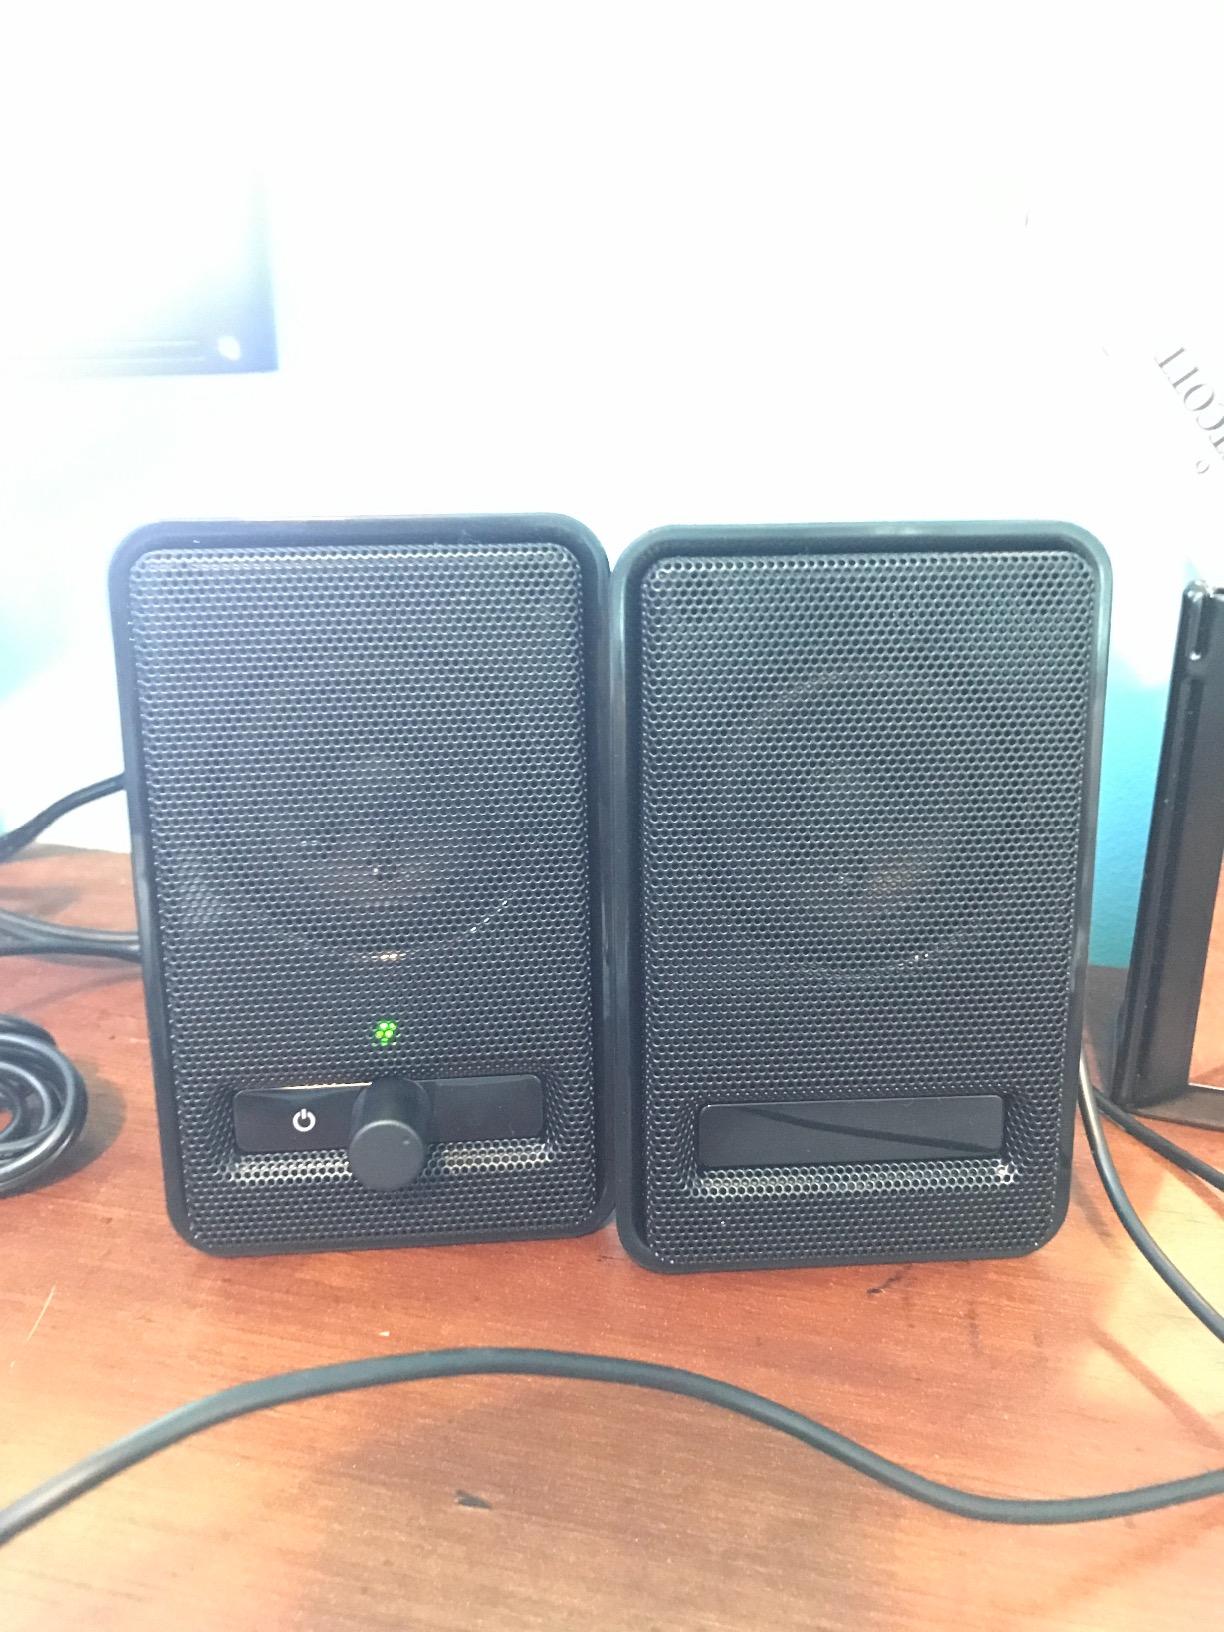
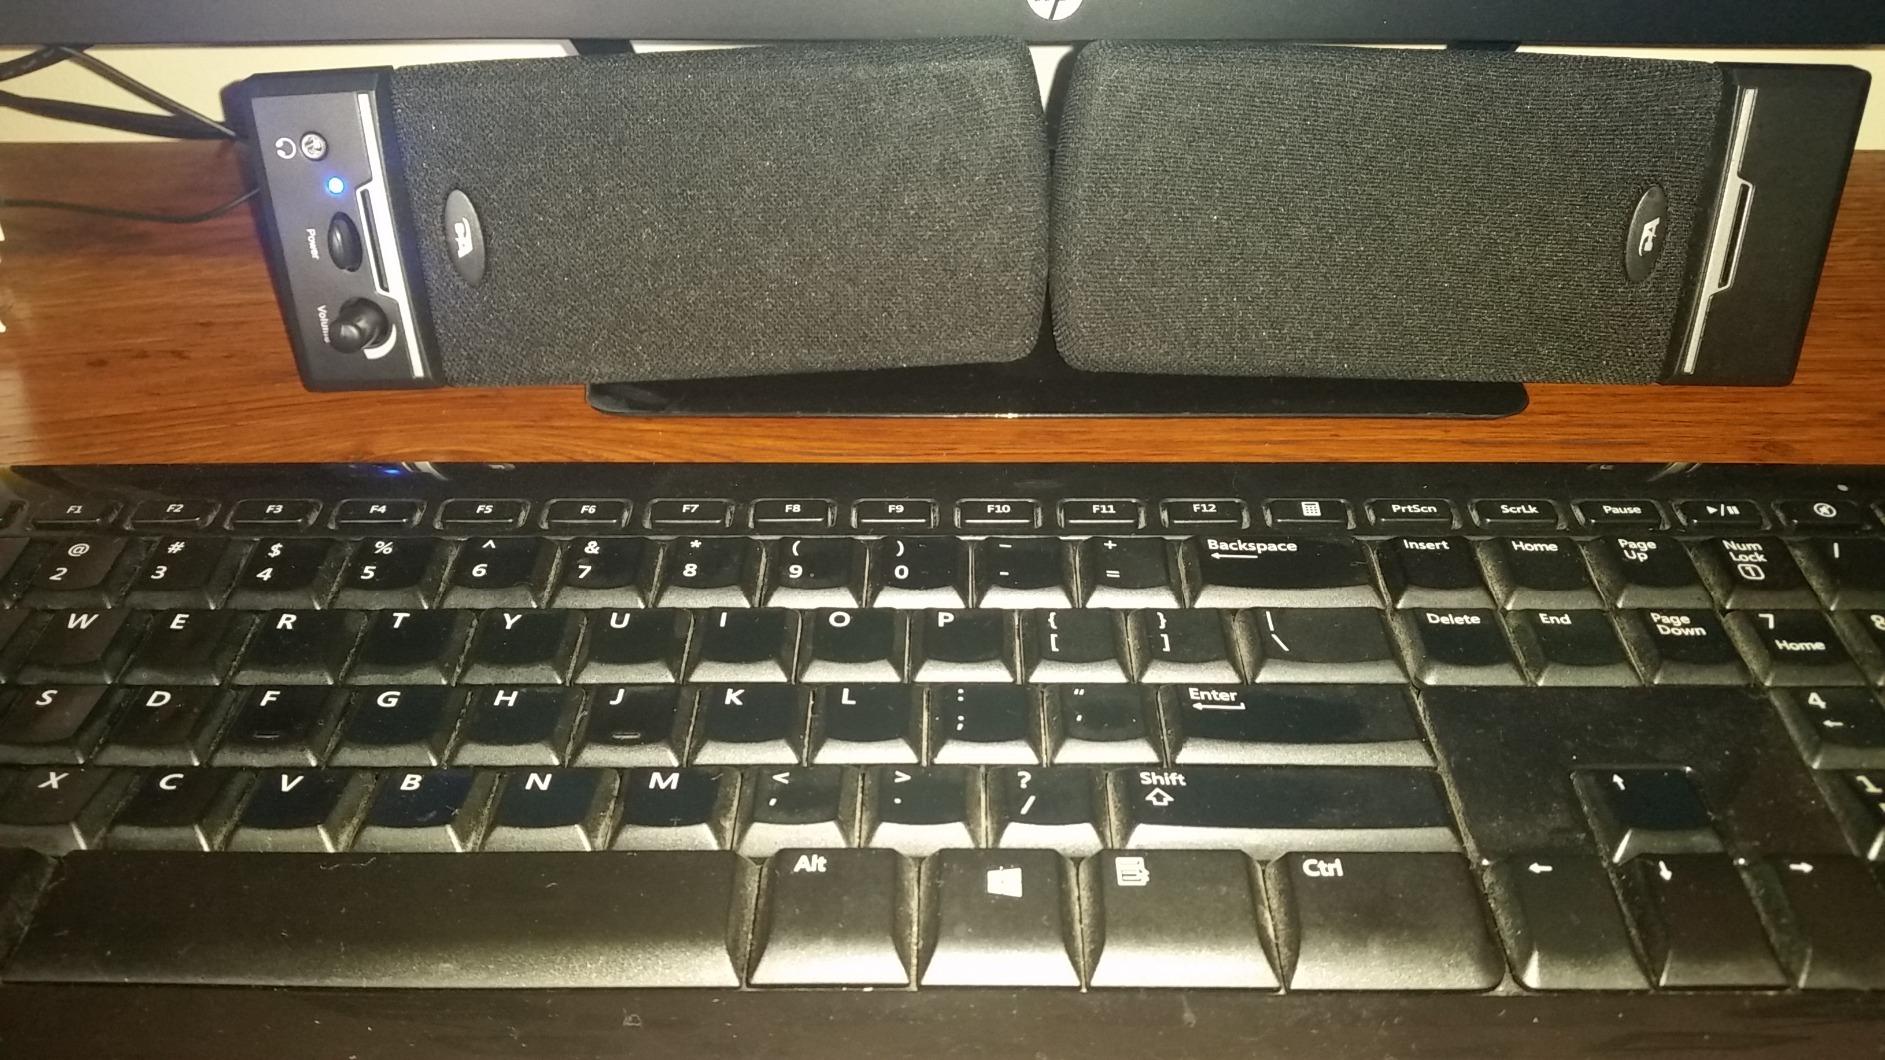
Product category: speaker
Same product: no